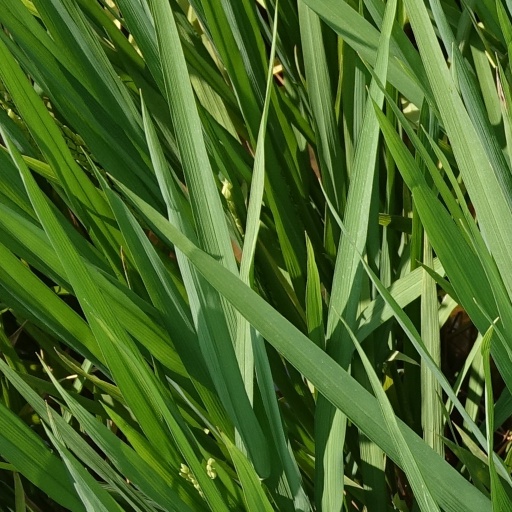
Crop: rice